Lattes, Hérault

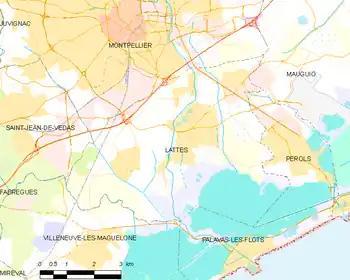
Map

Lattes is located in the South of the prefecture of Montpellier in a plain split by the river Lez, that flows to the Mediterranean Sea at Palavas-les-Flots. Stretching from west to east, the hills announce the typical relief within the department.